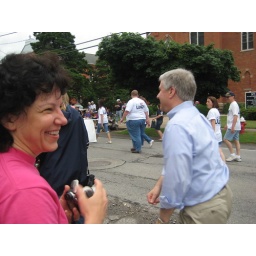
Politicians walking by after shaking hands with my parents. My mom is in the pink shirt.